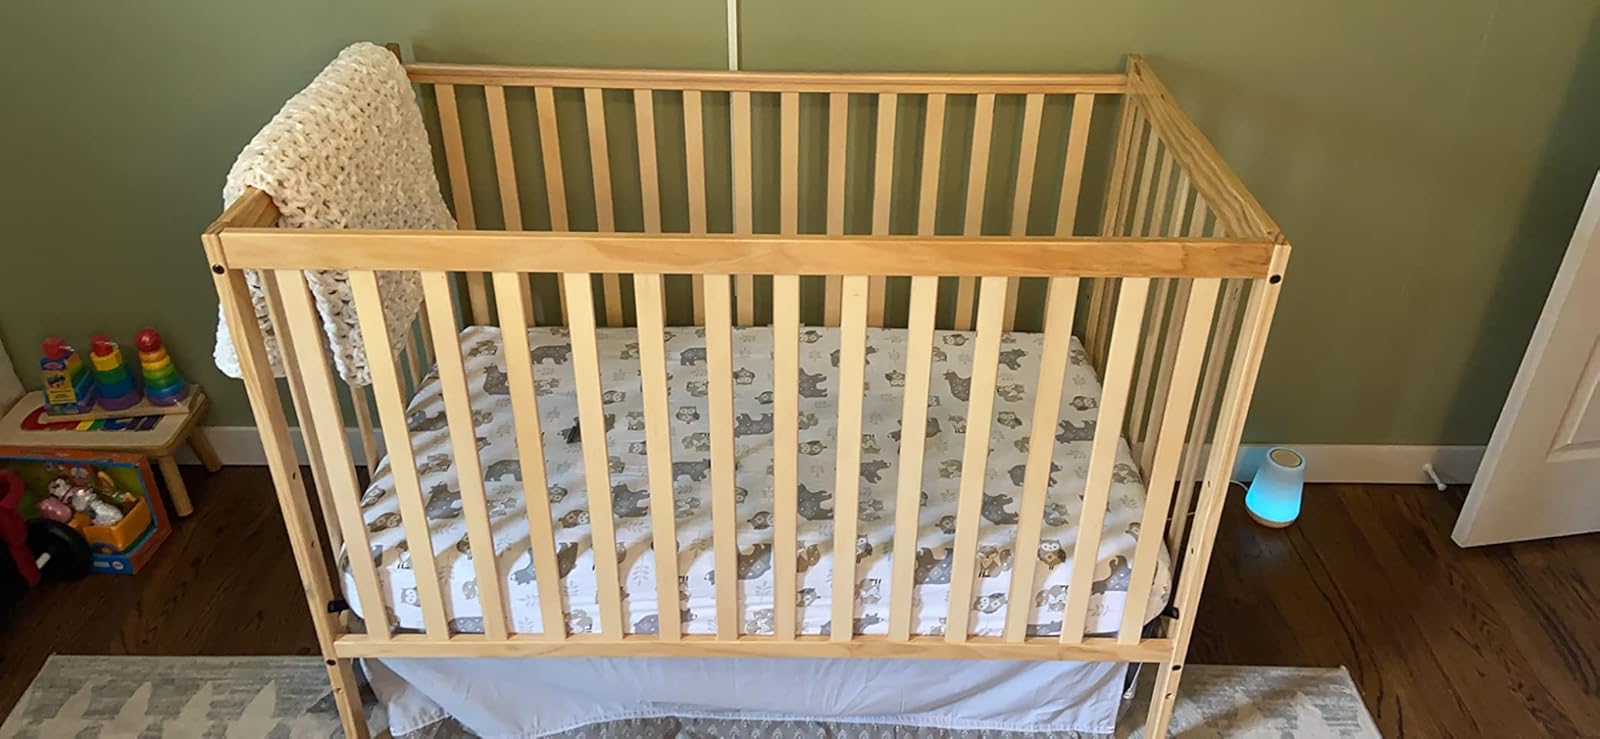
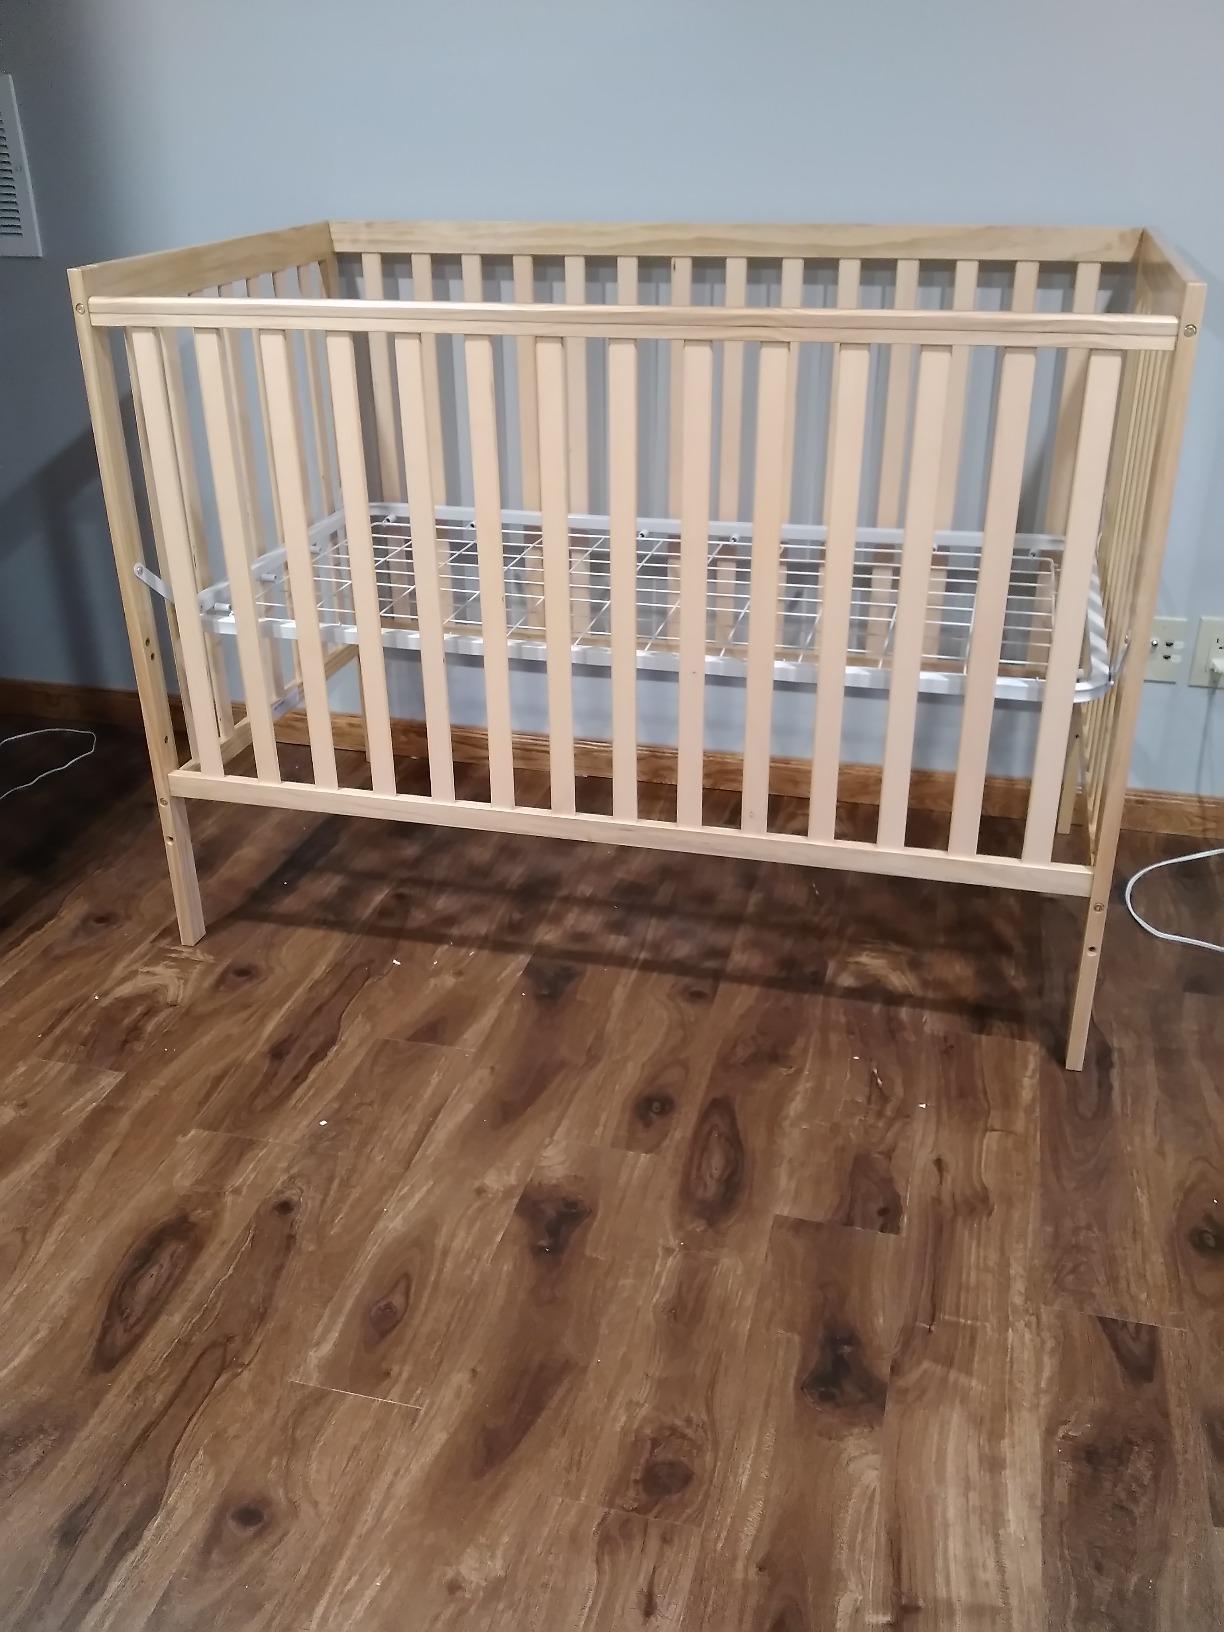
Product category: products_crib
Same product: yes